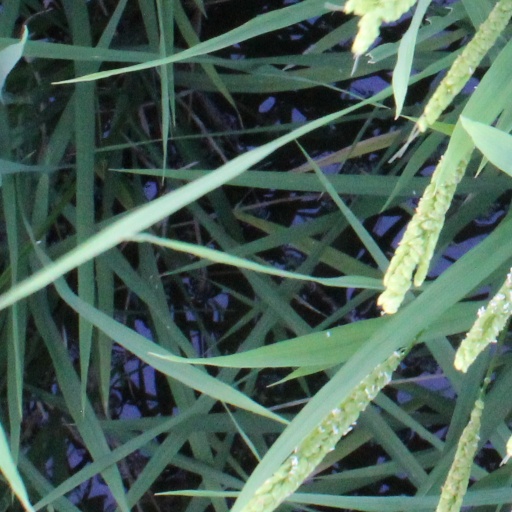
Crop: rice